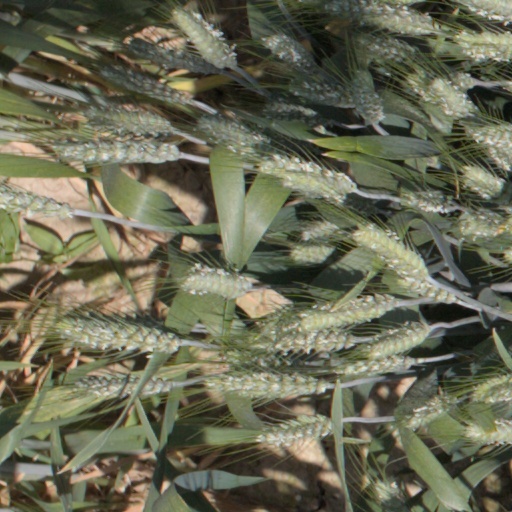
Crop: wheat